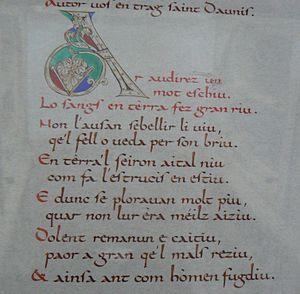
L'occitan ou langue d'oc est une langue romane parlée dans le tiers sud de la France, les Vallées occitanes et Guardia Piemontese en Italie, le Val d'Aran en Espagne et Monaco. L'aire linguistique et culturelle de l'occitan est appelée l’Occitanie ou Pays d'Oc.